Ventspils

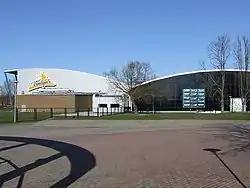
Ventspils' Olympic Centre

Every winter Ventspils hosts the awarding ceremony of the Latvian Radio broadcast "Musical Bank" and the televised national selection for the Eurovision Song Contest. On the second weekend of July the "Sea Festival" takes place, and on the first weekend of August there is an annual city festival for the city birthday. Festivals "Ghetto games" and "Vakara pastaiga" are popular.